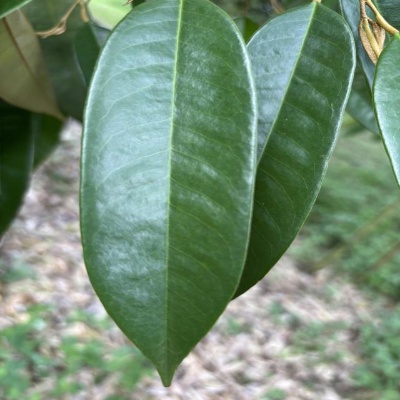
Label: Leaf_Healthy